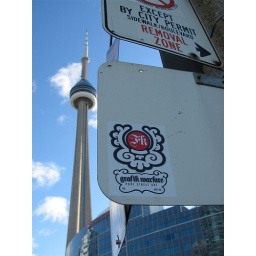
hittin up road signs in toronto